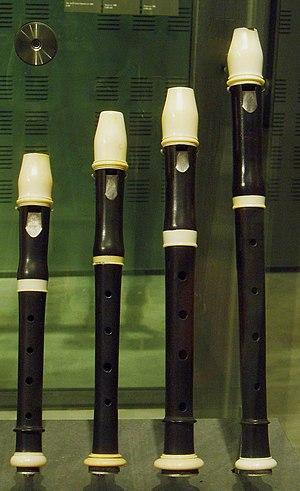
Flageolets - Paris, Musée de la musique
En musique, le flageolet désigne une famille d'instruments à vent à sifflet regroupant divers instruments : flageolet français, flageolet anglais, flajeol catalan...